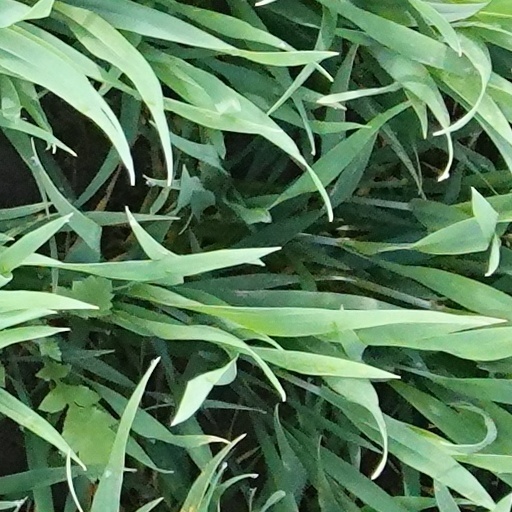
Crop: wheat